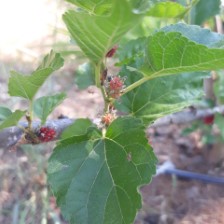
Variety: ChiangMai60